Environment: real
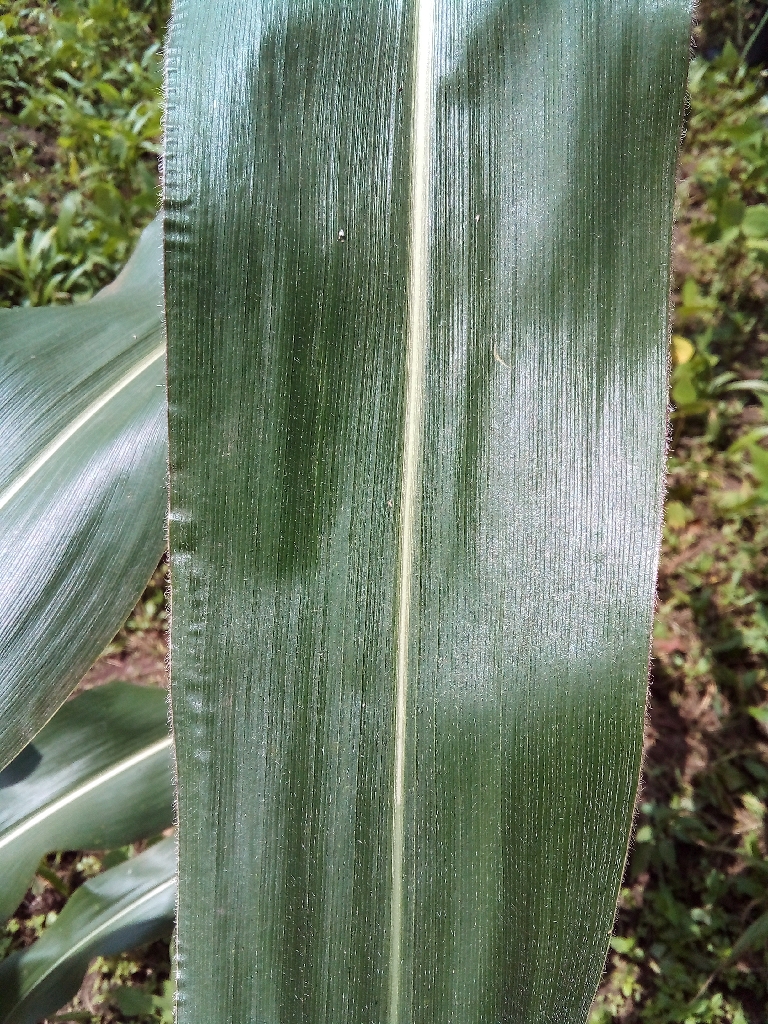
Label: healthy